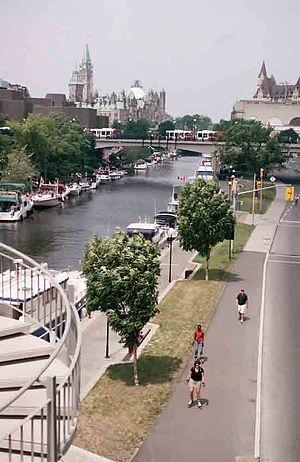
La géographie du Canada est vaste et diversifiée. Occupant la plus grande partie de la portion nordique du continent nord-américain, le Canada occupe le deuxième rang mondial pour la superficie totale, après la Russie.